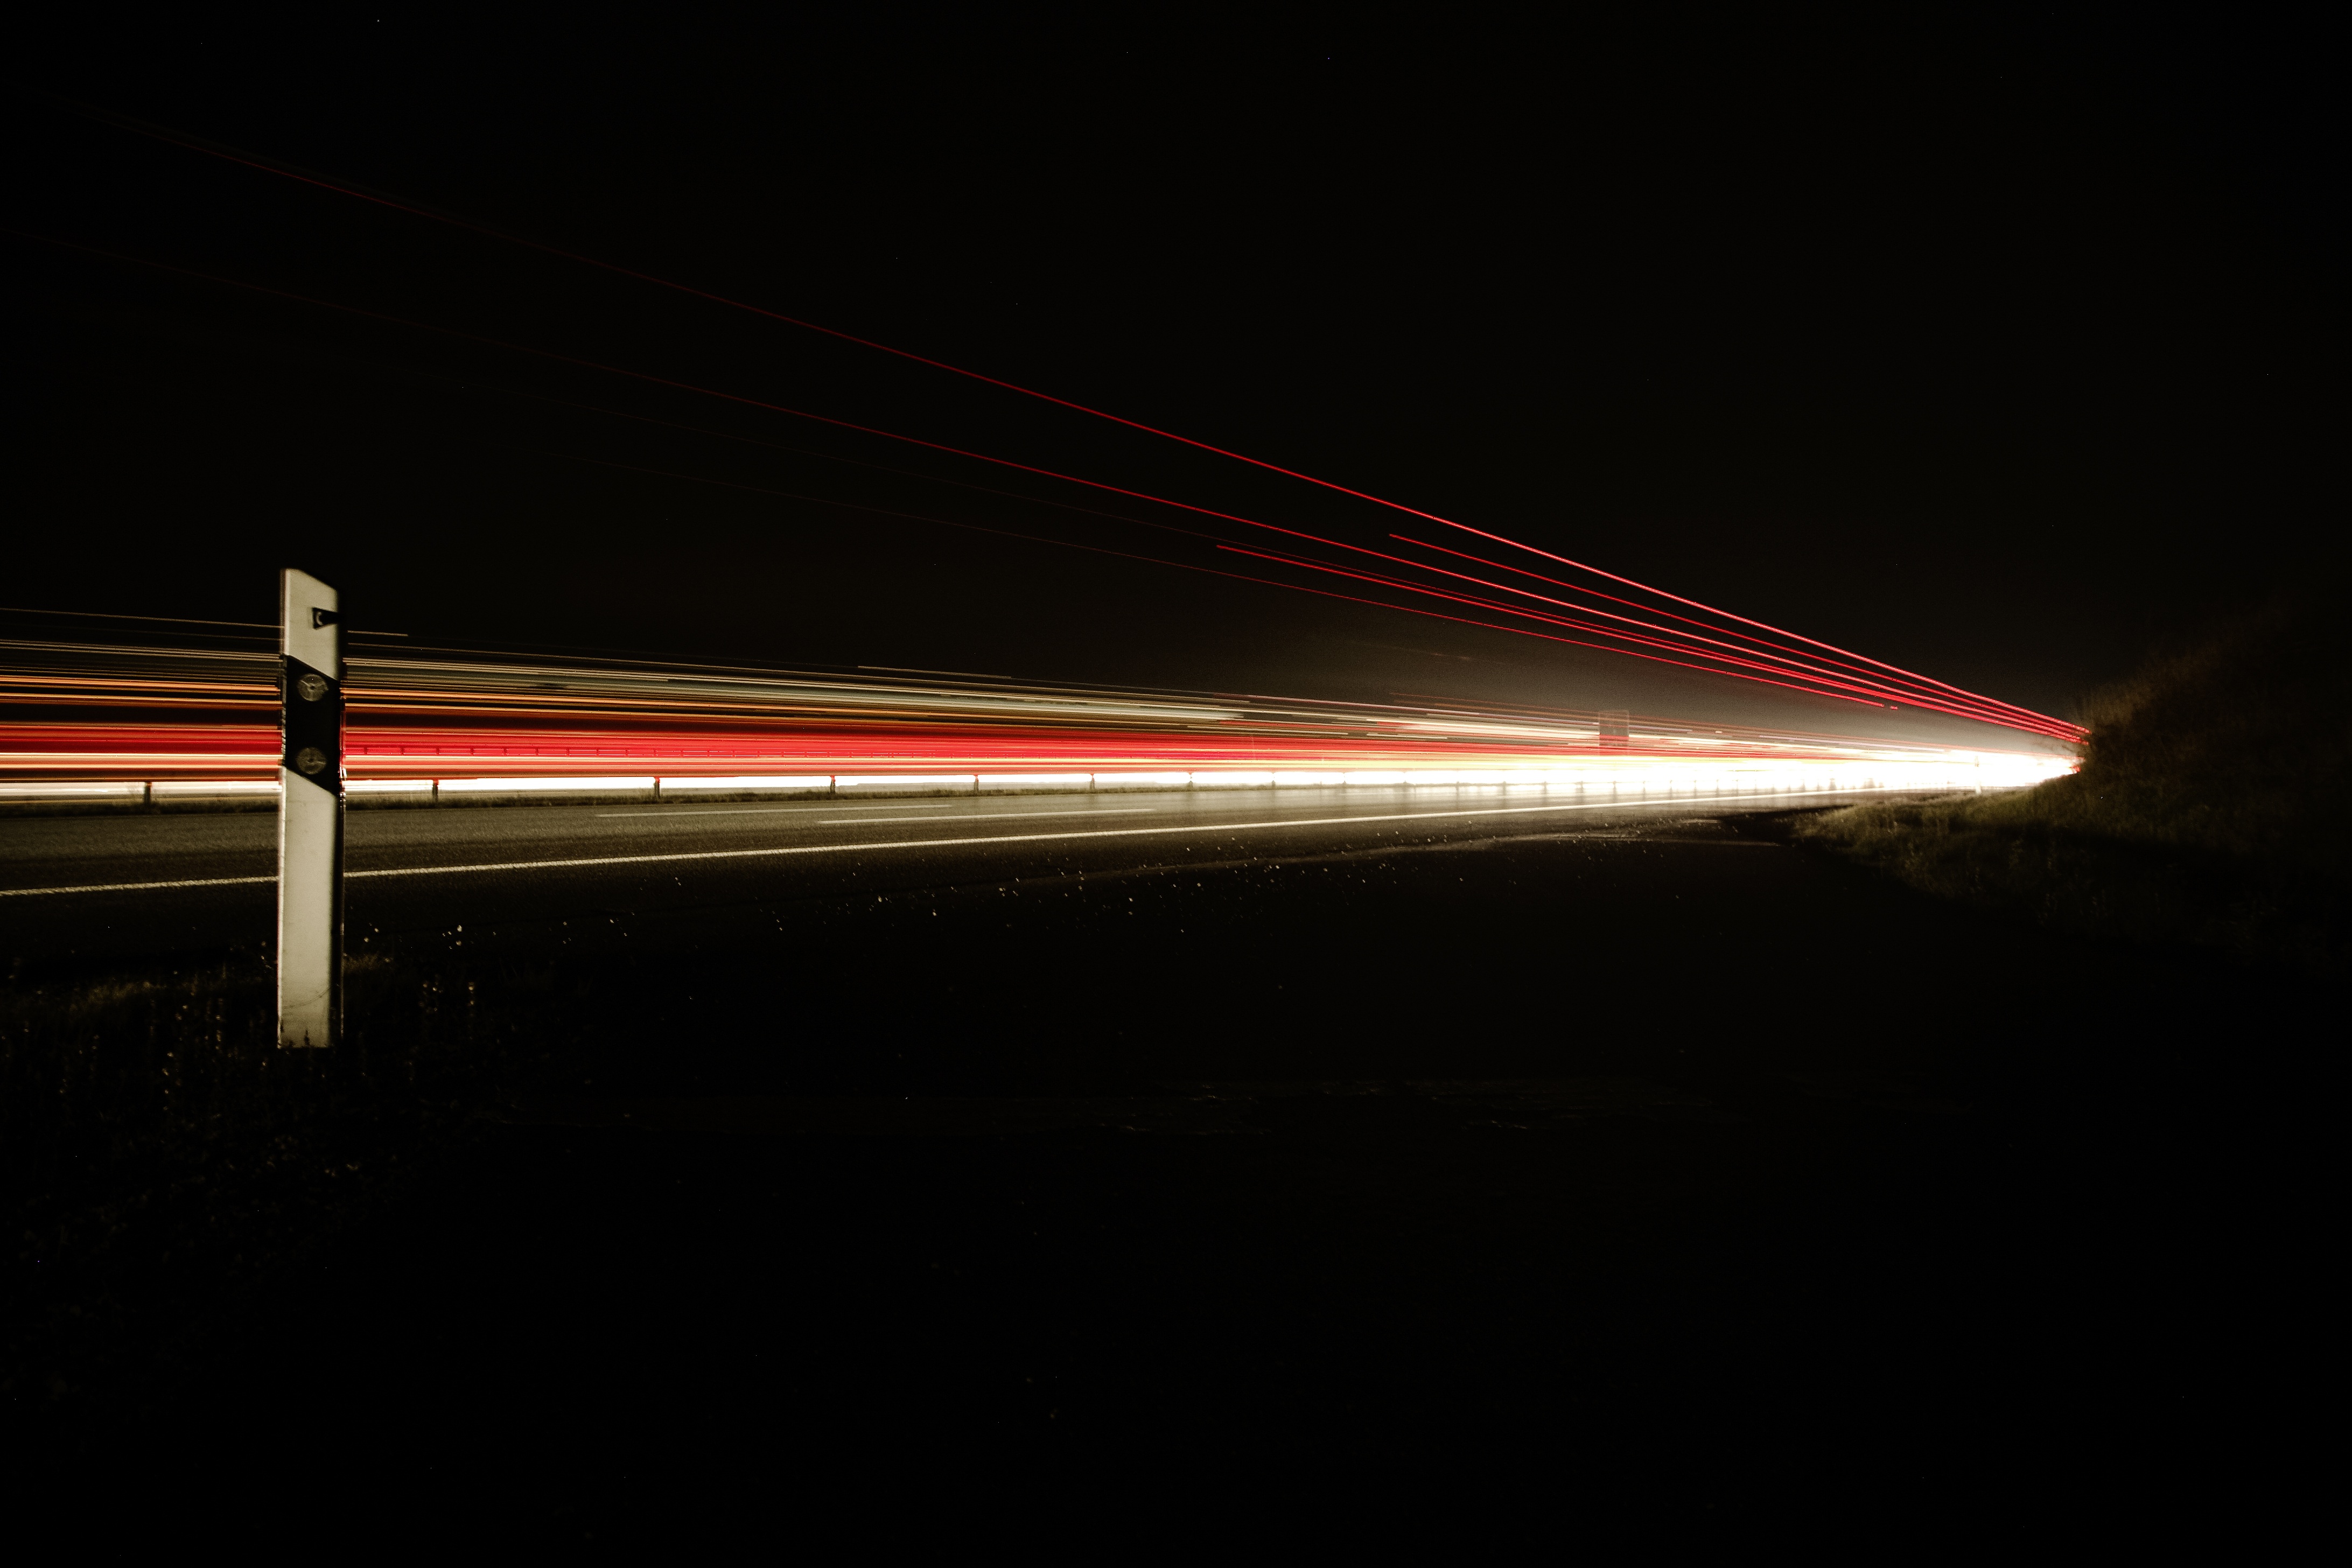
light, bridge, traffic, night, highway, dark, line, reflection, darkness, speed, movement, lighting, light trail, long exposure, spotlight, shape, taillights, night photograph, tracer, lights track, brake lights, atmosphere of earth